Zhukovskiy (crater)

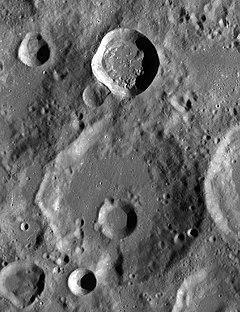
LRO WAC mosaic with Zhukovskiy at bottom, also showing the fresh Zhukovskiy Z at top

Zhukovskiy is a lunar impact crater that lies on the far side of the Moon. It forms a pair with Lebedinskiy, which is attached to the eastern rim. There are no other named craters of note in the immediate vicinity, although the immense walled plain Korolev lies farther to the southeast.